Sicherheitsdienst

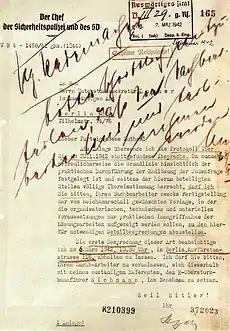
Follow-up letter from Reinhard Heydrich to the German diplomat Martin Luther asking for administrative assistance in the implementation of the Final Solution genocide, 26 February 1942

Once Hitler was appointed Chancellor by German President Paul von Hindenburg, he quickly made efforts to manipulate the aging president. On 28 February 1933, Hitler convinced Hindenburg to declare a state of emergency which suspended all civil liberties throughout Germany, due at least in part to the Reichstag fire on the previous night. Hitler assured Hindenburg throughout that he was attempting to stabilize the tumultuous political scene in Germany by taking a "defensive measure against Communist acts of violence endangering the state". Wasting no time, Himmler set the SD in motion as they began creating an extensive card-index of the Nazi regime's political opponents, arresting labor organizers, socialists, Jewish leaders, journalists, and communists in the process, sending them to the newly established prison facility near Munich, Dachau. Himmler's SS and SD made their presence felt at once by helping rid the regime of its known political enemies and its perceived ones, as well. As far as Heydrich and Himmler were concerned, the SD left their mission somewhat vaguely defined so as to "remain an instrument for all eventualities". One such eventuality would soon arise.